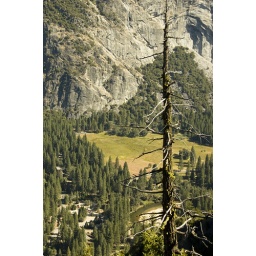
The bald eagle that should have been sitting in this tree was late for his appointment